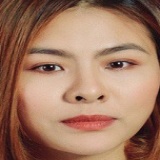
diễn viên Vân Trang